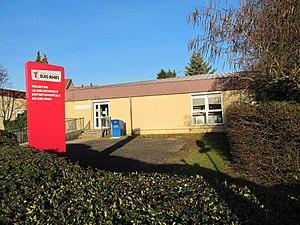
La bibliothèque départementale du Bas-Rhin, service du conseil départemental du Bas-Rhin, est une bibliothèque départementale de prêt qui a fêté ses 70 ans en 2016.